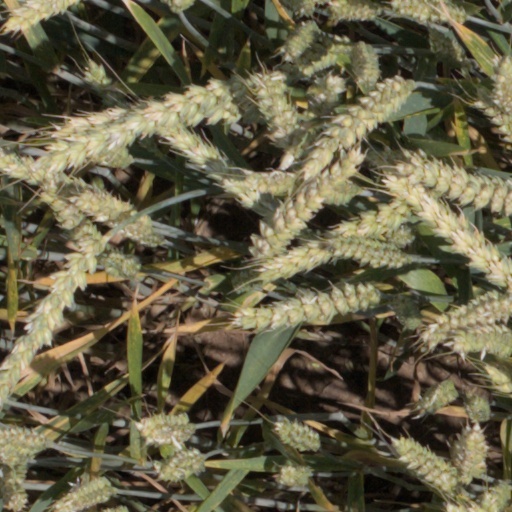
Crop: wheat